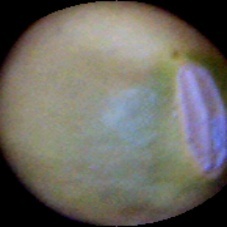
Label: Immature